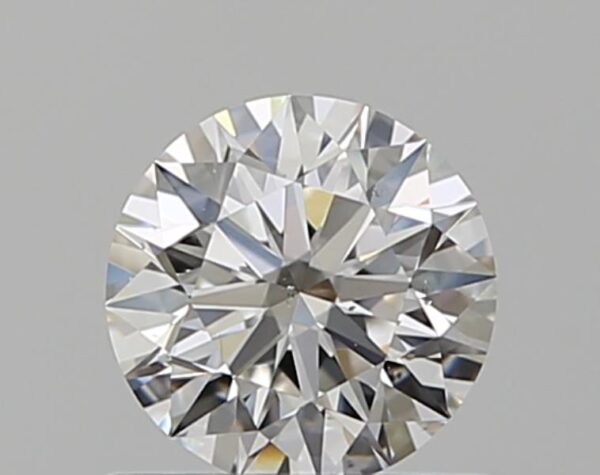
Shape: round
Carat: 0.55
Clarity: VS2
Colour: G
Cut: EX
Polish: EX
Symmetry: EX
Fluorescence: N
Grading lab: GIA
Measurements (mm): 5.22 x 5.26 x 3.27